Larry Miller (sports executive)

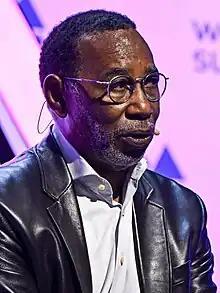
Miller in 2023

Larry G. Miller is an American business executive for Nike, Inc. He spent five years as the team president of the Portland Trail Blazers in the National Basketball Association (NBA). In his memoir, "Jump: My Secret Journey From the Streets to the Boardroom", Miller writes that he was involved in a gang when he was 16, committing the murder of another teenager.